Vincentian Sisters of Charity

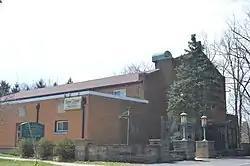
Part of the Villa San Bernardo complex at Bedford, Ohio

The Vincentian Sisters of Charity were an American religious congregation of Religious Sisters founded in Pittsburgh, Pennsylvania, in 1902 to serve the Slovak American immigrant population in Pennsylvania.